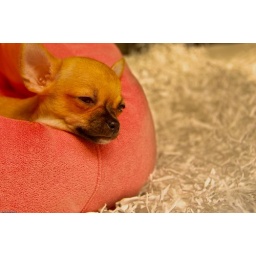
This puppy was on display in a pet shop window